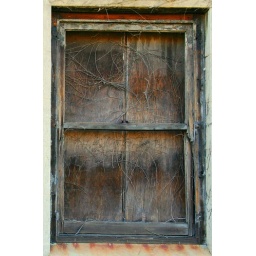
Boarded up window in an abandoned railroad building.